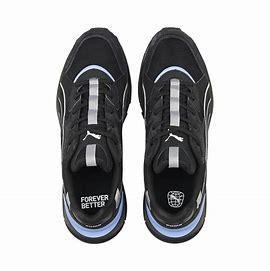
Brand: Puma
Model: Mirage Sport